Borovci, Kula Norinska

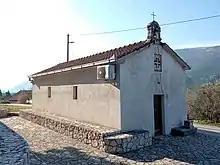
Chapel of Our Lady of Health

The first public school in Borovci was established on 1 October 1896. 70 pupils enrolled in it and the opening was celebrated. The school operated until 31 August 1968, except in wartime. It closed down because of the decreased number of children. Pupils from Borovci have since attended the school in Nova Sela.